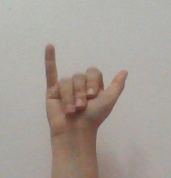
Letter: ya